Pare people

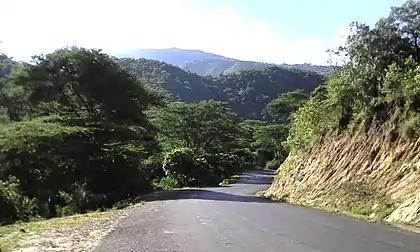
Road up towards the north pare mountains

Following Germany's defeat in World War I, the British seized control of the colony and named it Tanganyika. By 1920, the population of South Pare (now known as Same District) was estimated at 22,000 comprising an ethnic group called "Asu" or Pare who are speakers of "Chasu" or the "Pare" language. They are patrilineal and were in several areas organized into small chiefdoms.